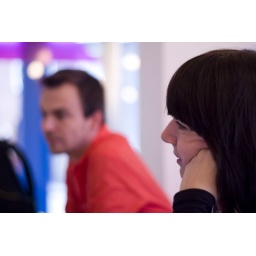
Foto's van 60MM in het VMK. Gemaakt door Sander de Groot; grootsfotografie.nl